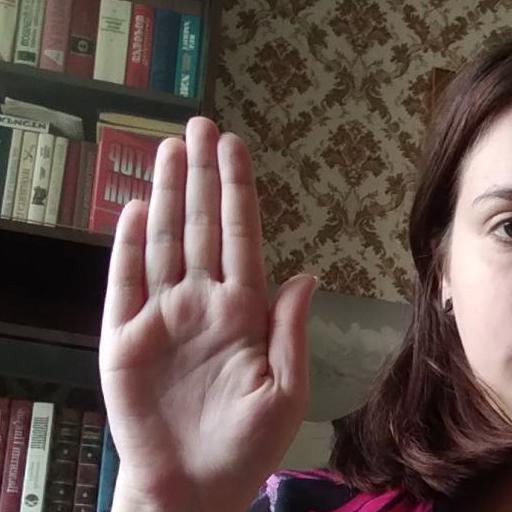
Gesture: stop